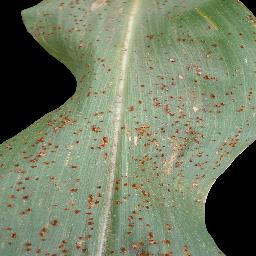
Label: Corn_(Maize)___Common_Rust